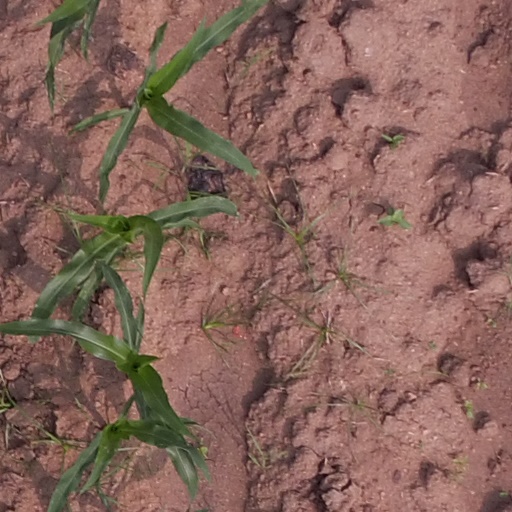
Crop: maize; corn